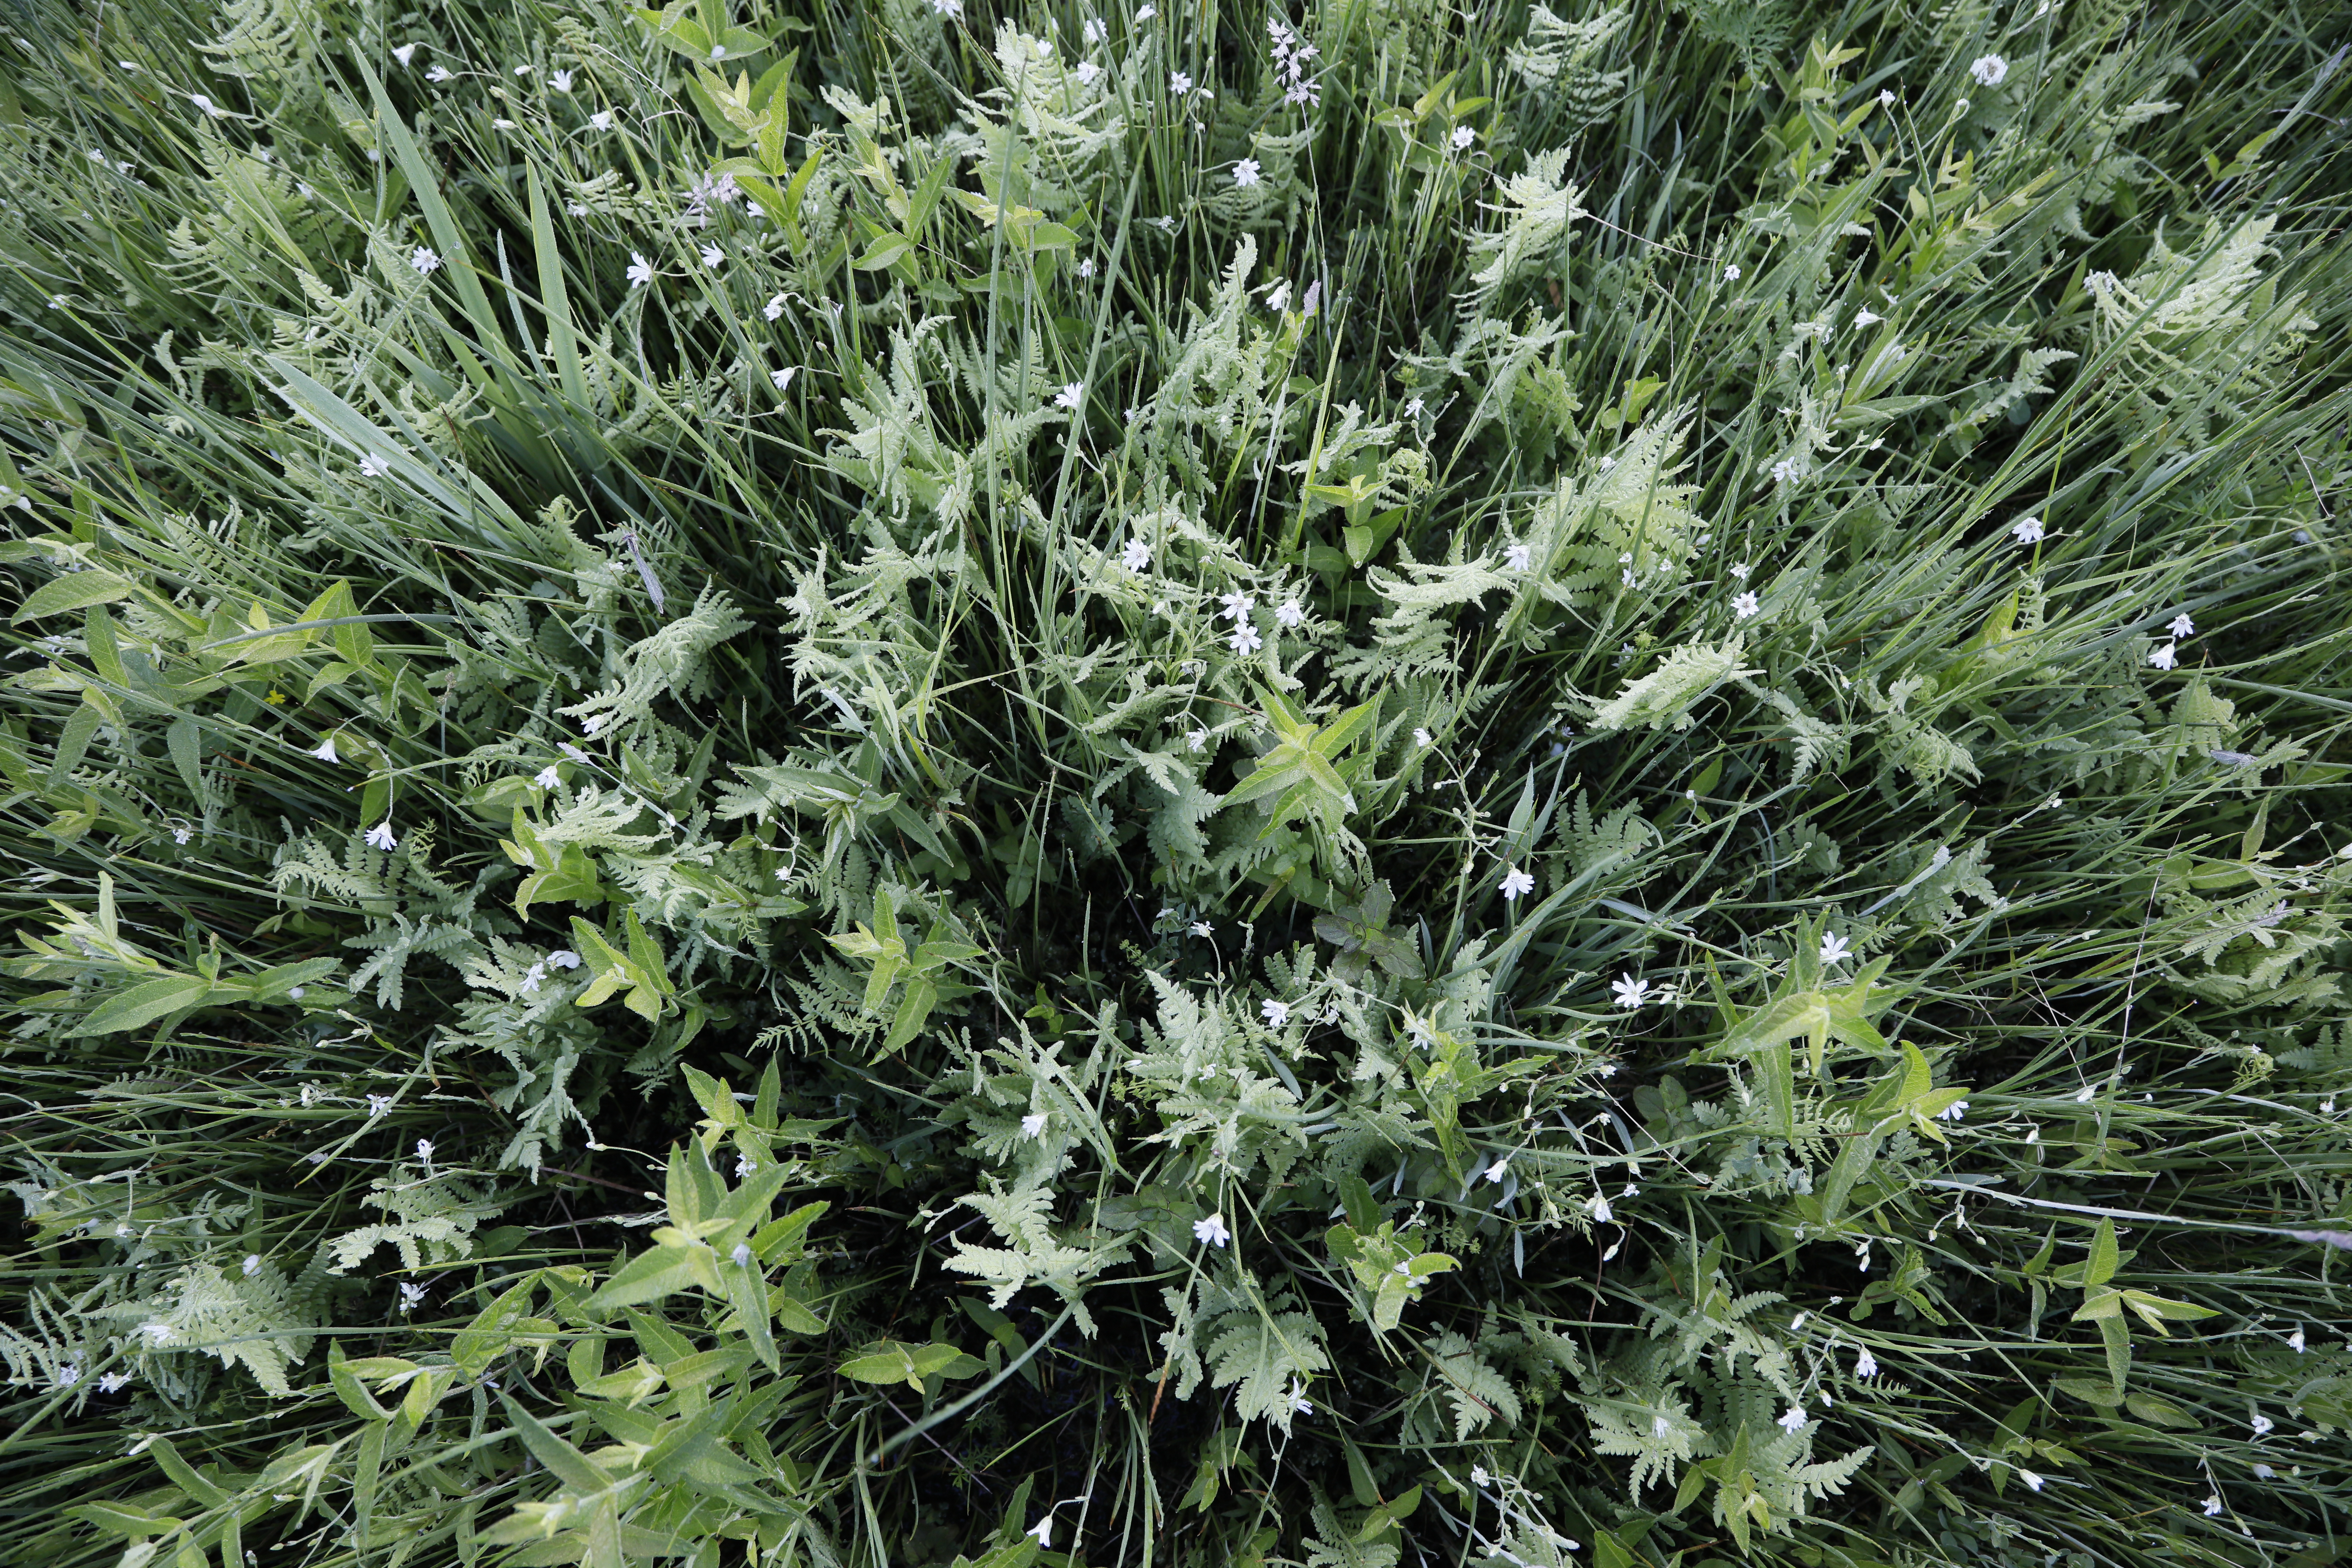
Plant species: Stellaria palustris